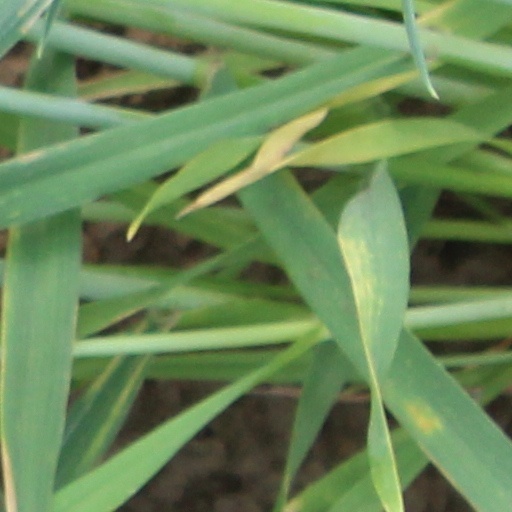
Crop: wheat